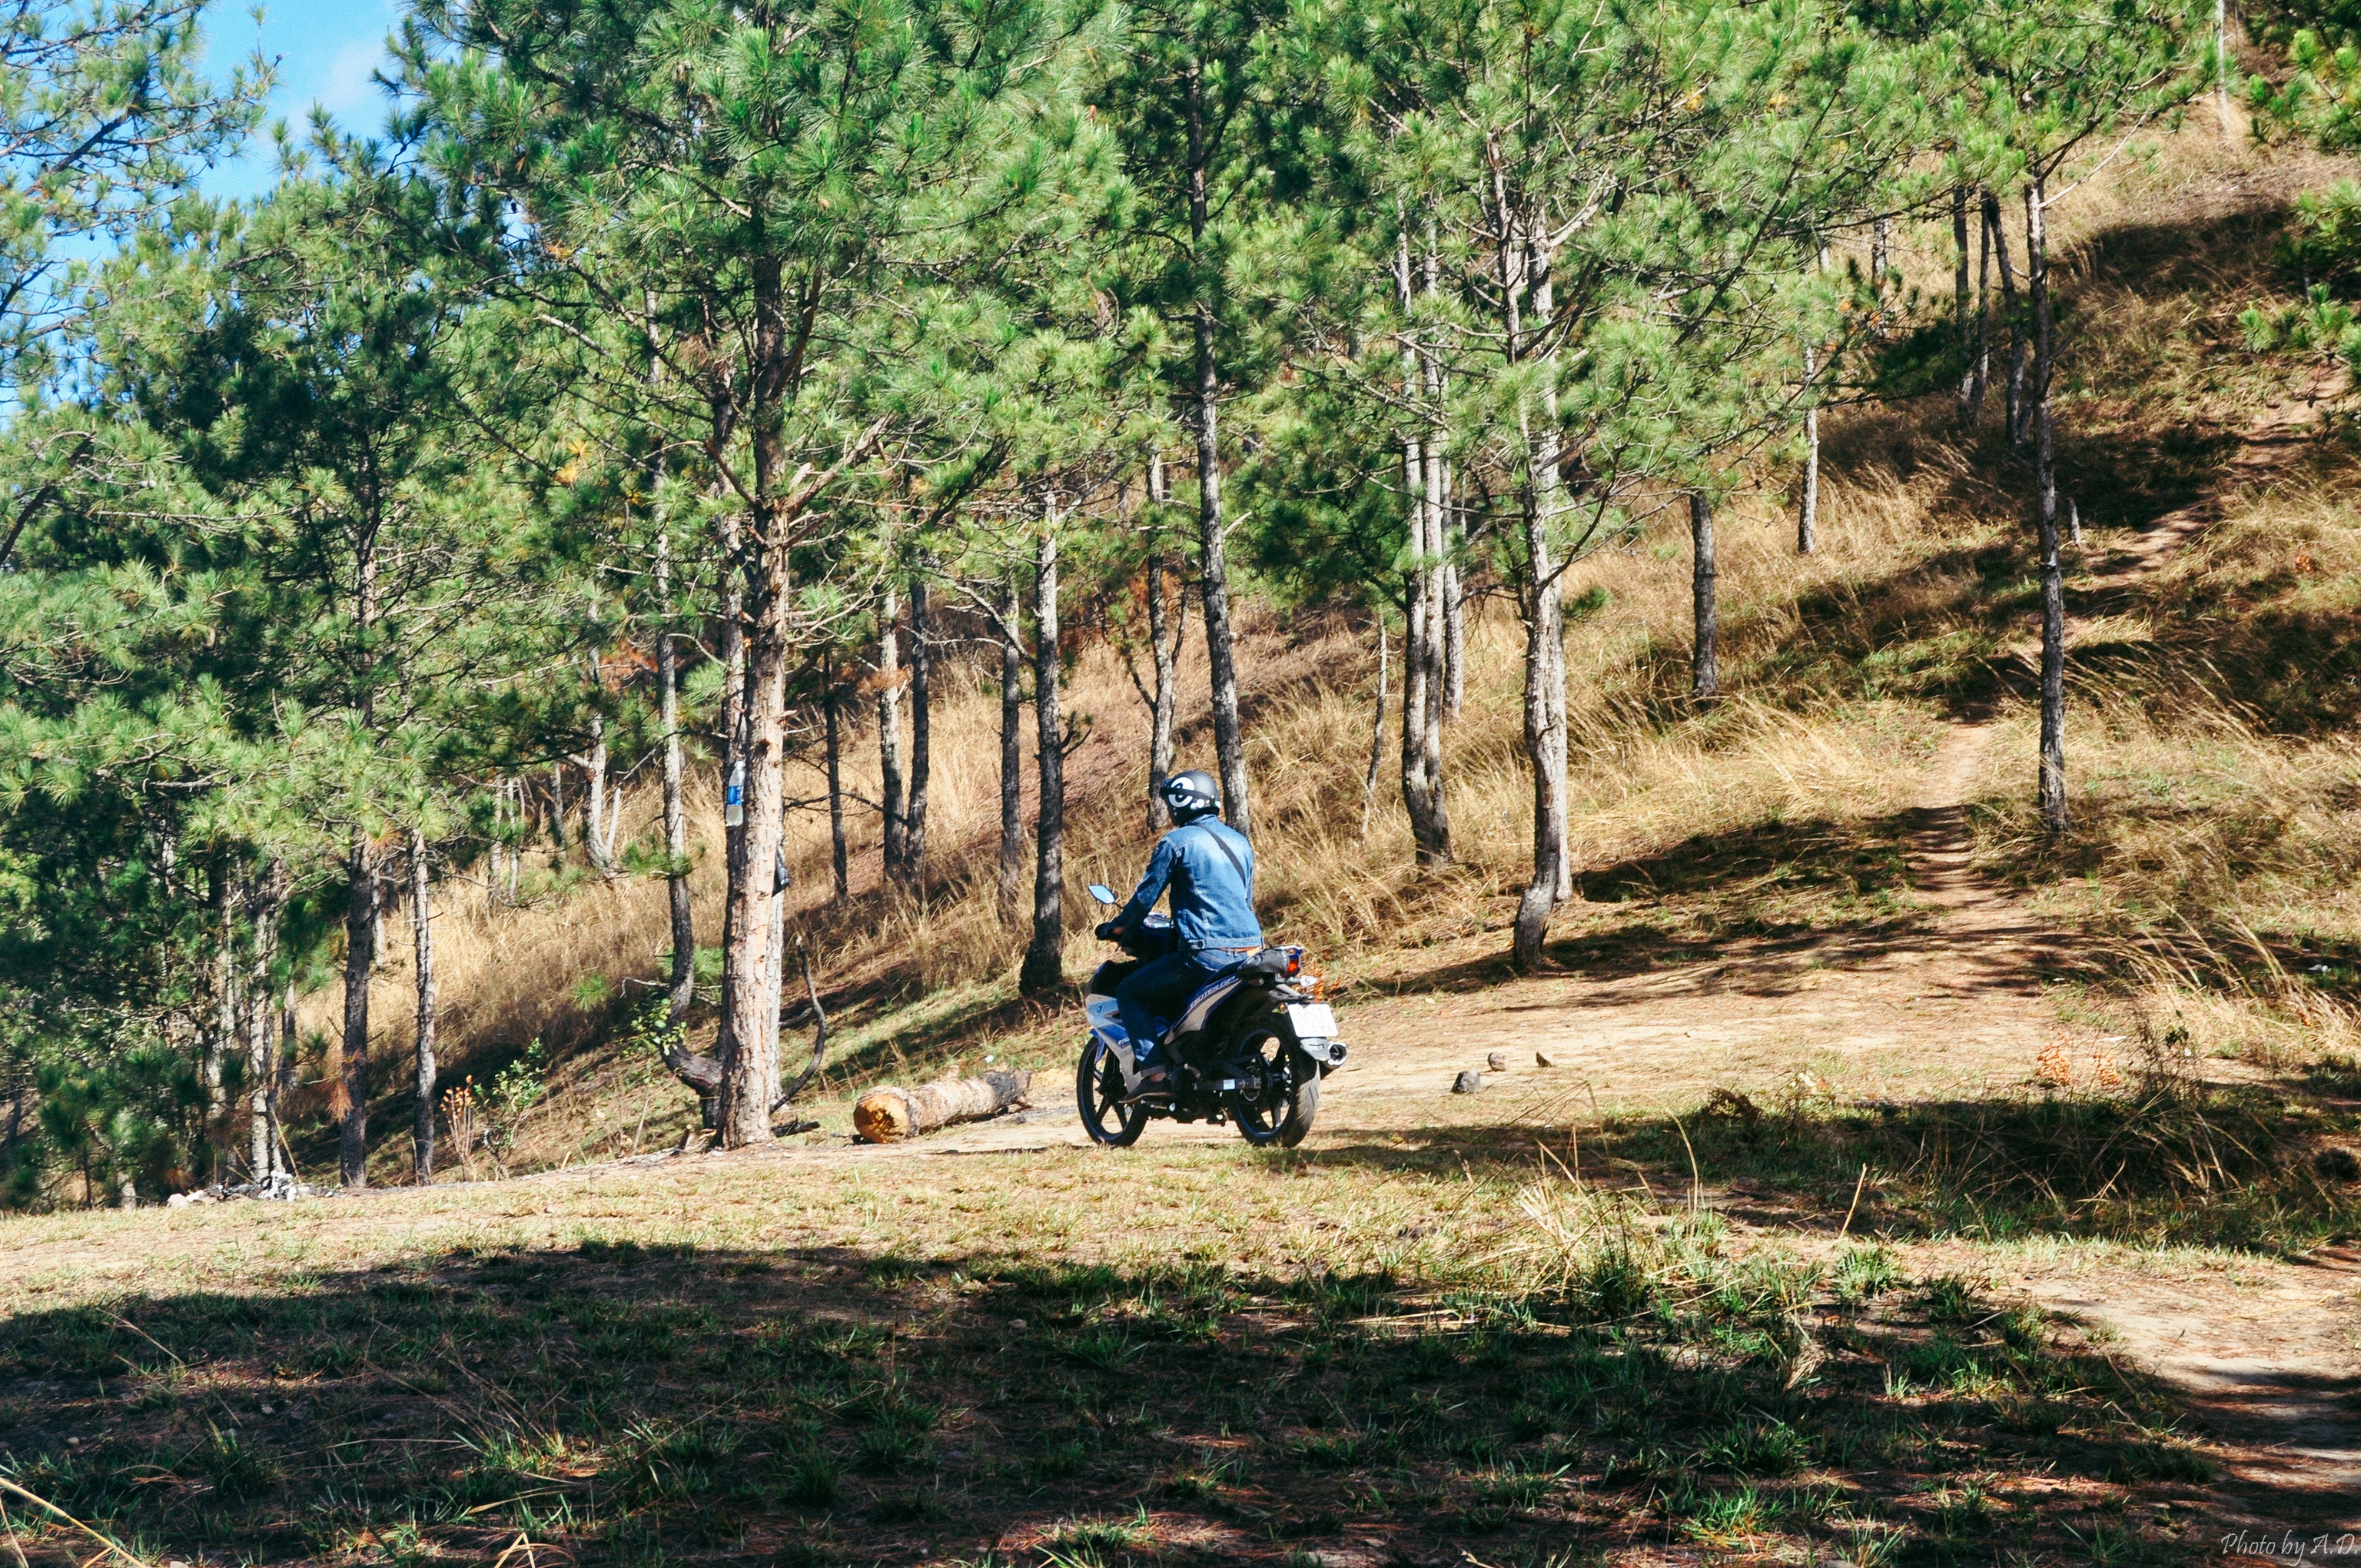
tree, forest, wilderness, trail, jungle, sports